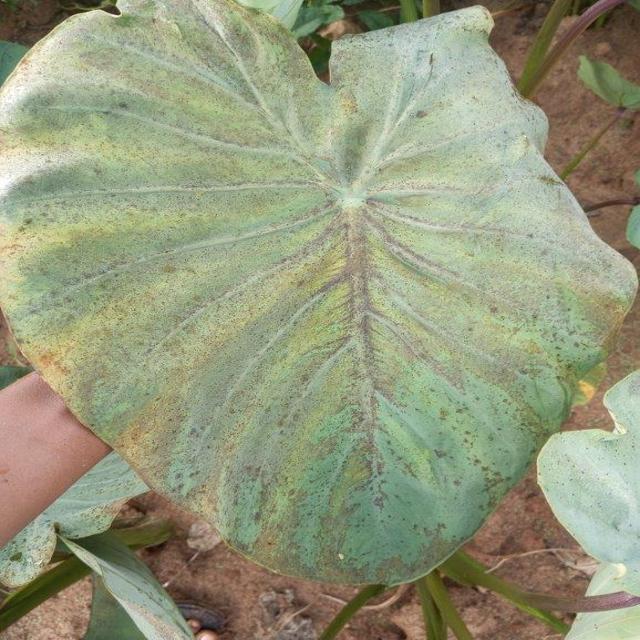
Label: Mid_Blight